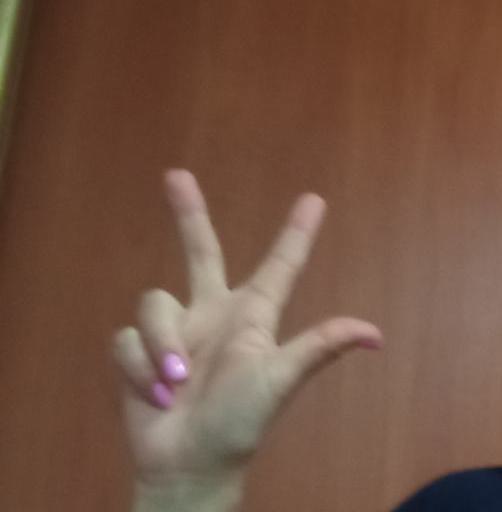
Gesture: three2